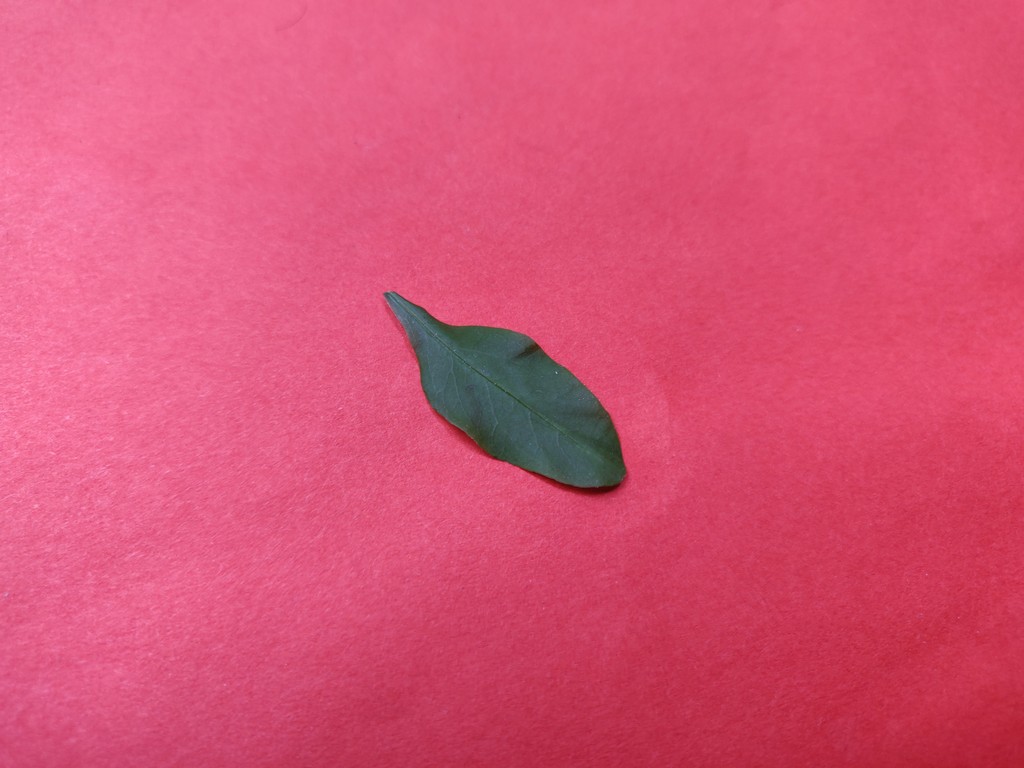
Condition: Healthy
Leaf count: single
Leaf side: front